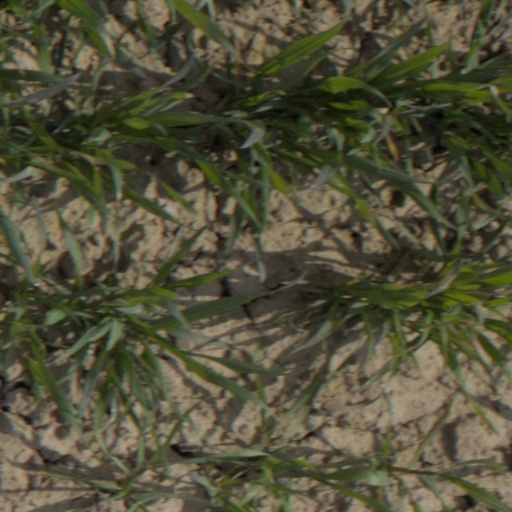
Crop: wheat